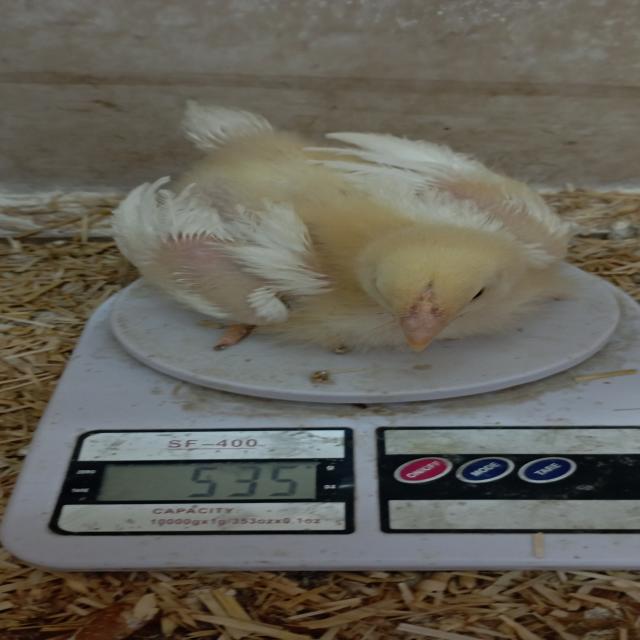
Weight: 536 g